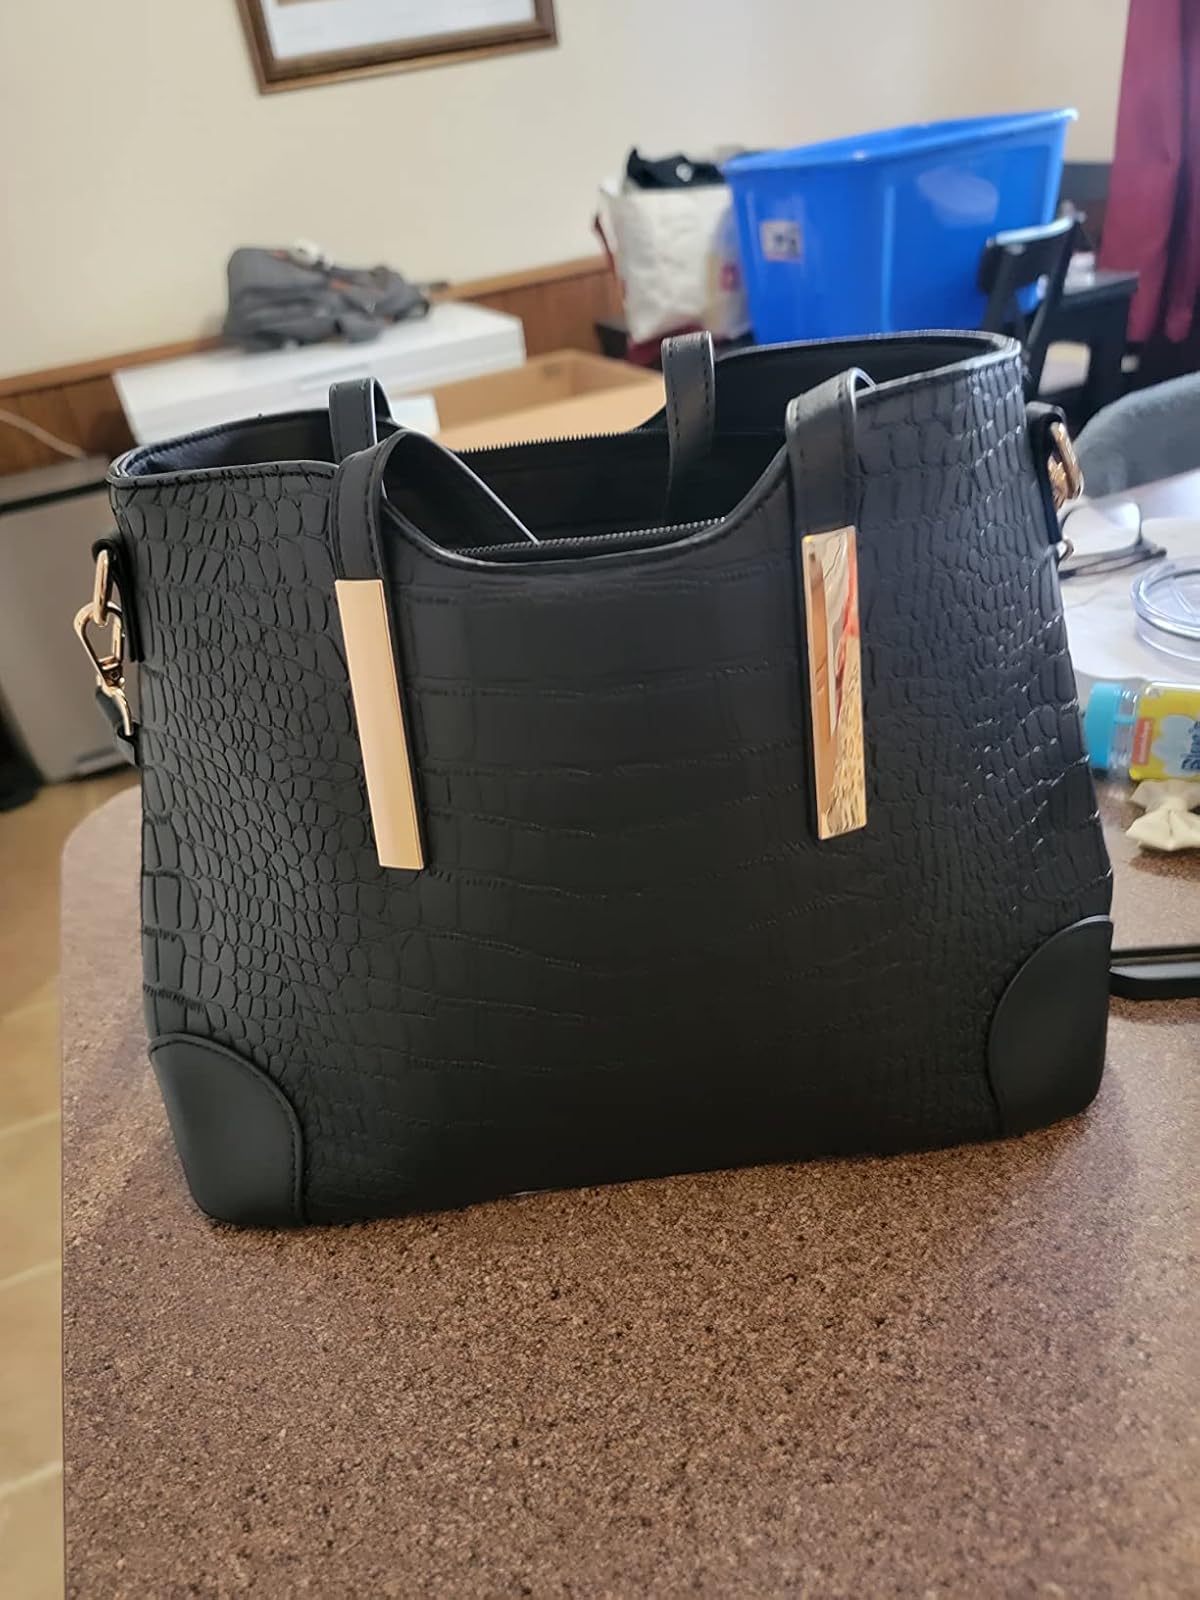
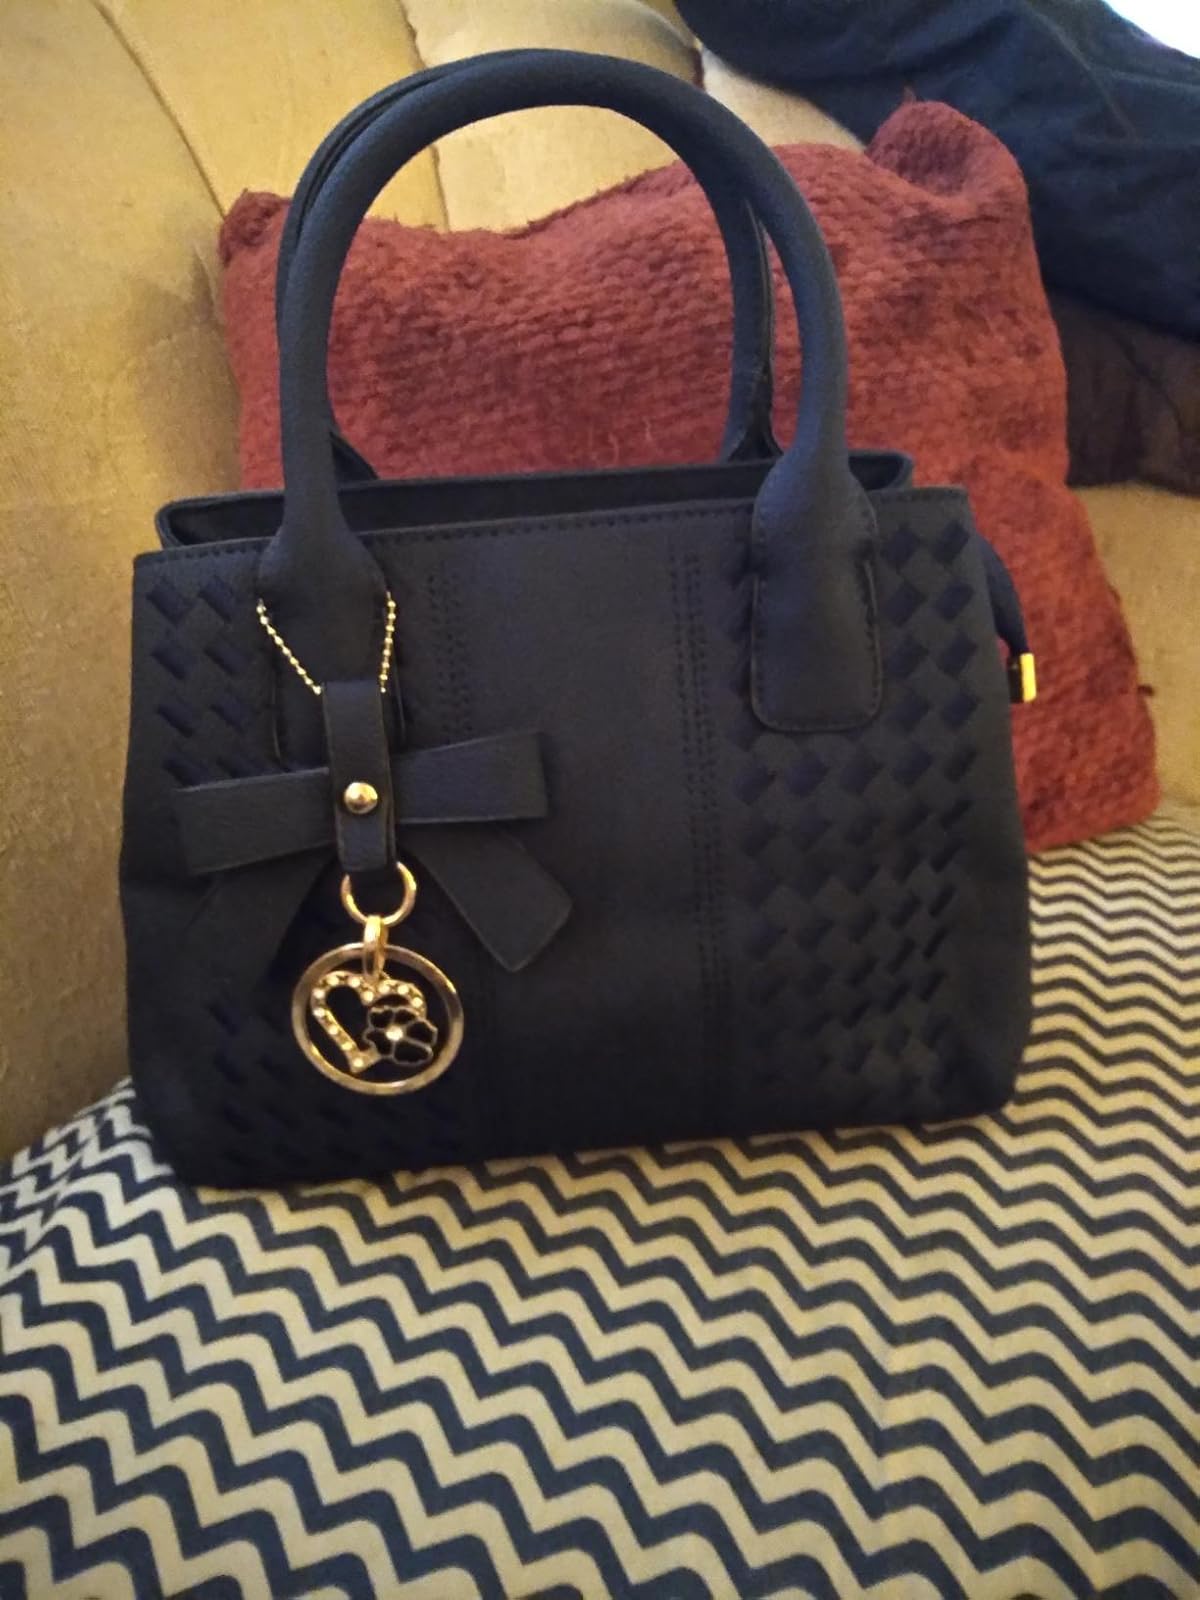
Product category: accessories_handbag
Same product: no